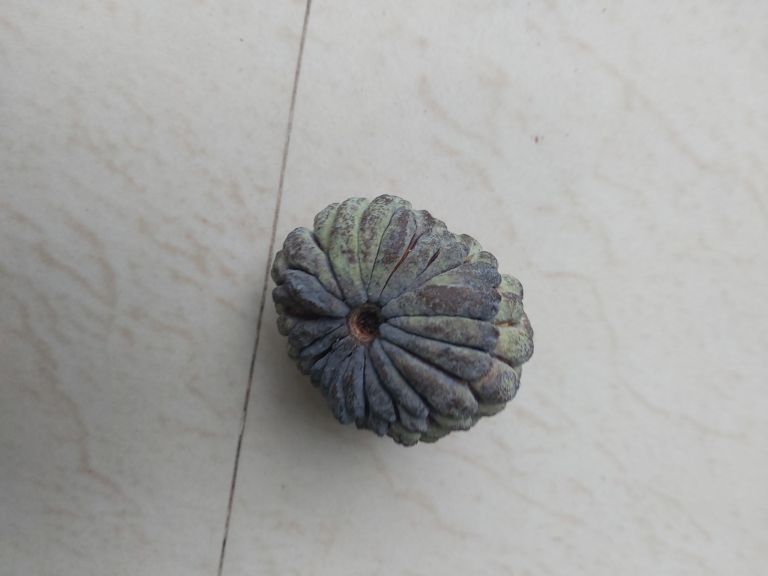
Disease label: Blank Canker